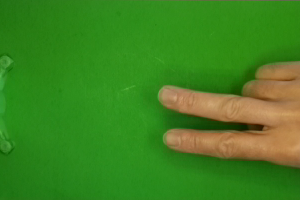
Label: scissors